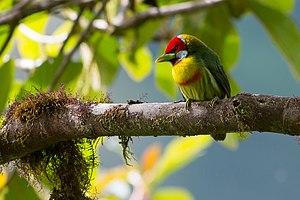
Le Cabézon élégant est une espèce d'oiseaux de la famille des Capitonidae, dont l'aire de répartition s'étend du Pérou à la Bolivie.